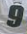
Number: 9